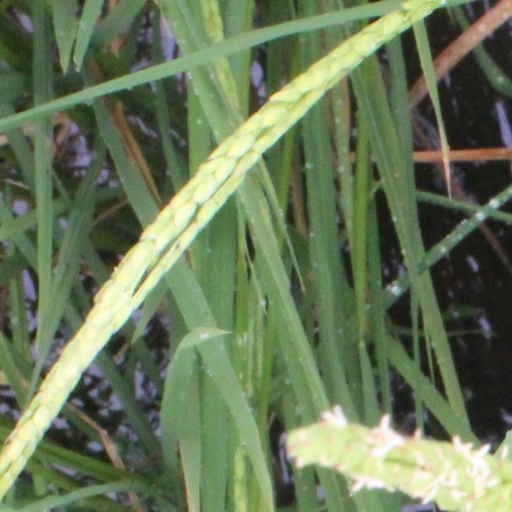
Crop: rice